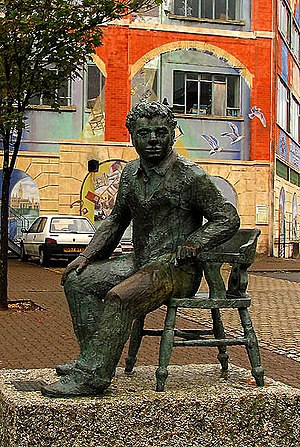
Dylan Thomas
Statue af Dylan Thomas i Swansea
Dylan Marlais Thomas var en walisisk poet.